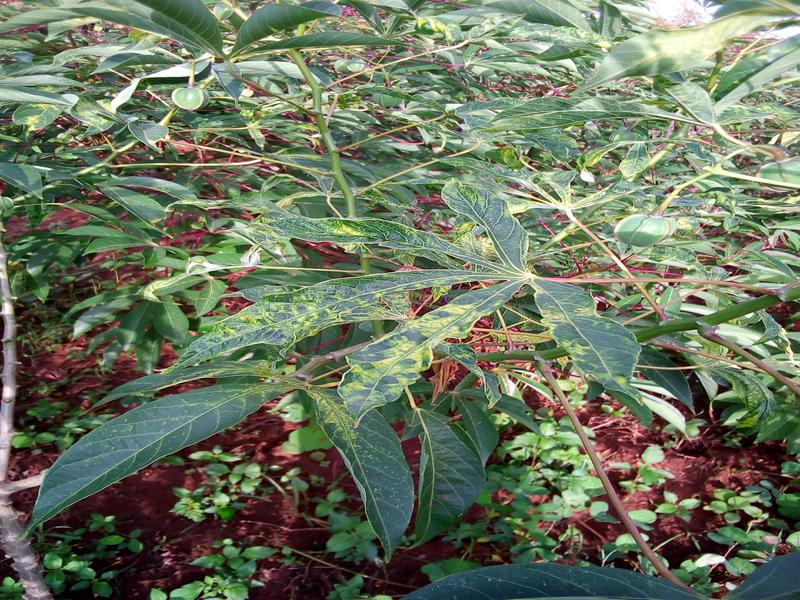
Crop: cassava
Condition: mosaic_disease